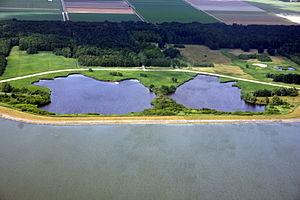
Wieringermeer est une ancienne commune et un polder situé dans la province de la Hollande-Septentrionale. La superficie était de 309,37 km² dont 102,70 km² d’eau. Elle correspond exactement au Wieringermeerpolder.